Clave (rhythm)

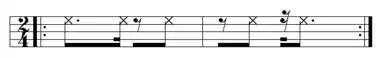
Bossa nova stick pattern.

Both Cuba and Brazil imported Yoruba, Fon and Congolese slaves. Therefore, it is not surprising that we find the bell pattern the Cubans call "clave" in the Afro-Brazilian music of Macumba and Maculelê (dance). "Son clave" and "rumba clave" are also used as a tamborim part in some batucada arrangements. The structure of Afro-Brazilian bell patterns can be understood in terms of the "clave concept" (see below). Although a few contemporary Brazilian musicians have adopted the 3–2/2–3 terminology, it is traditionally not a part of the Brazilian rhythmic concept.